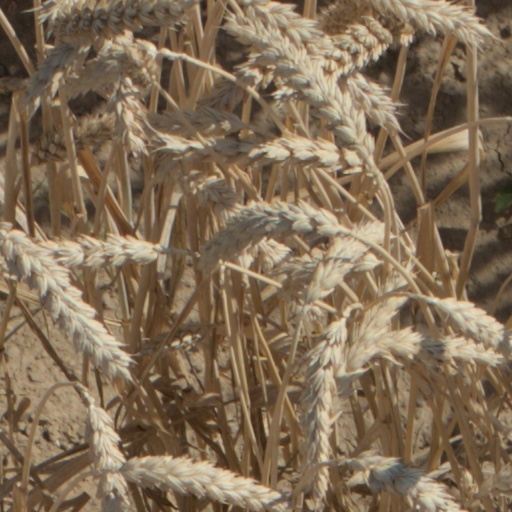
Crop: wheat